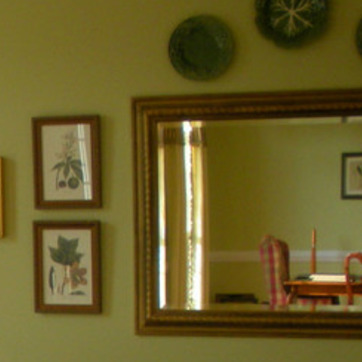
Material: mirror